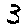
Label: 3